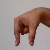
The image shows a hand gesture representing the letter 'Q' in Indian Sign Language.